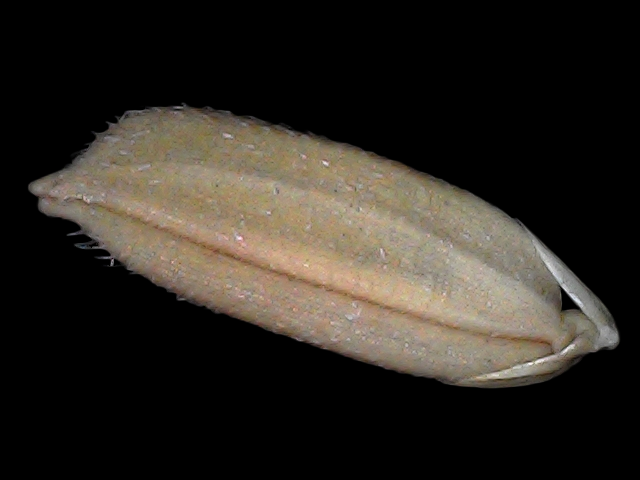
Rice variety: Br22